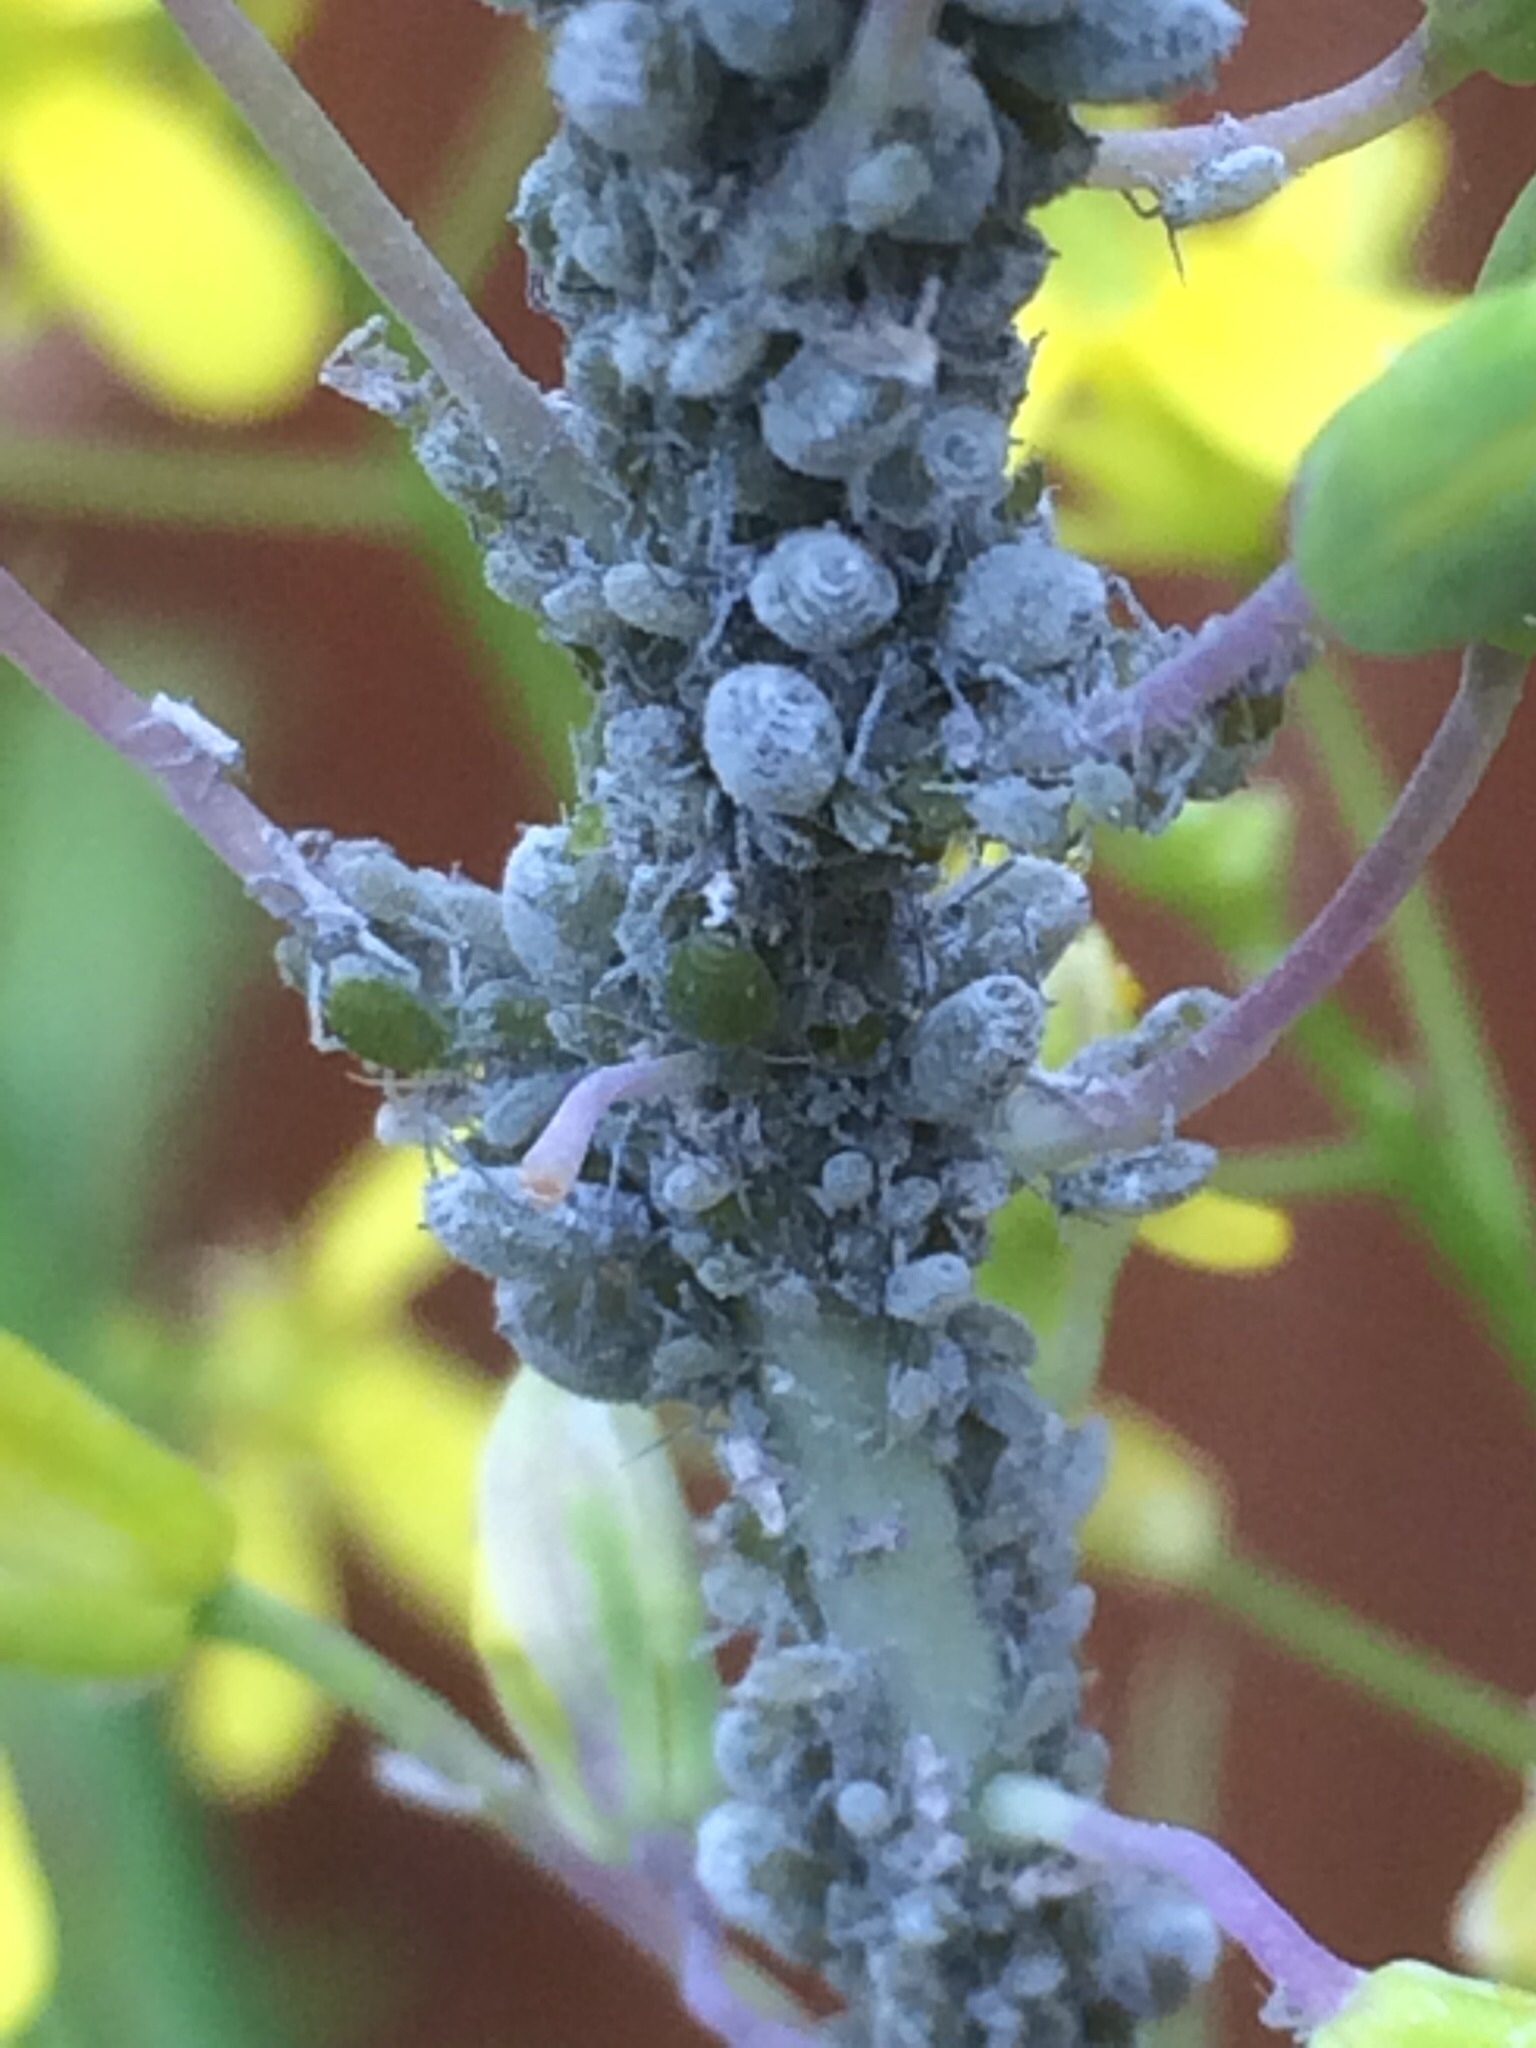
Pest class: cabbage_aphid